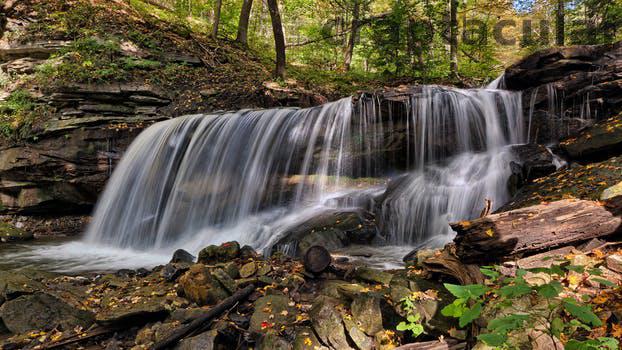
Label: Watermark